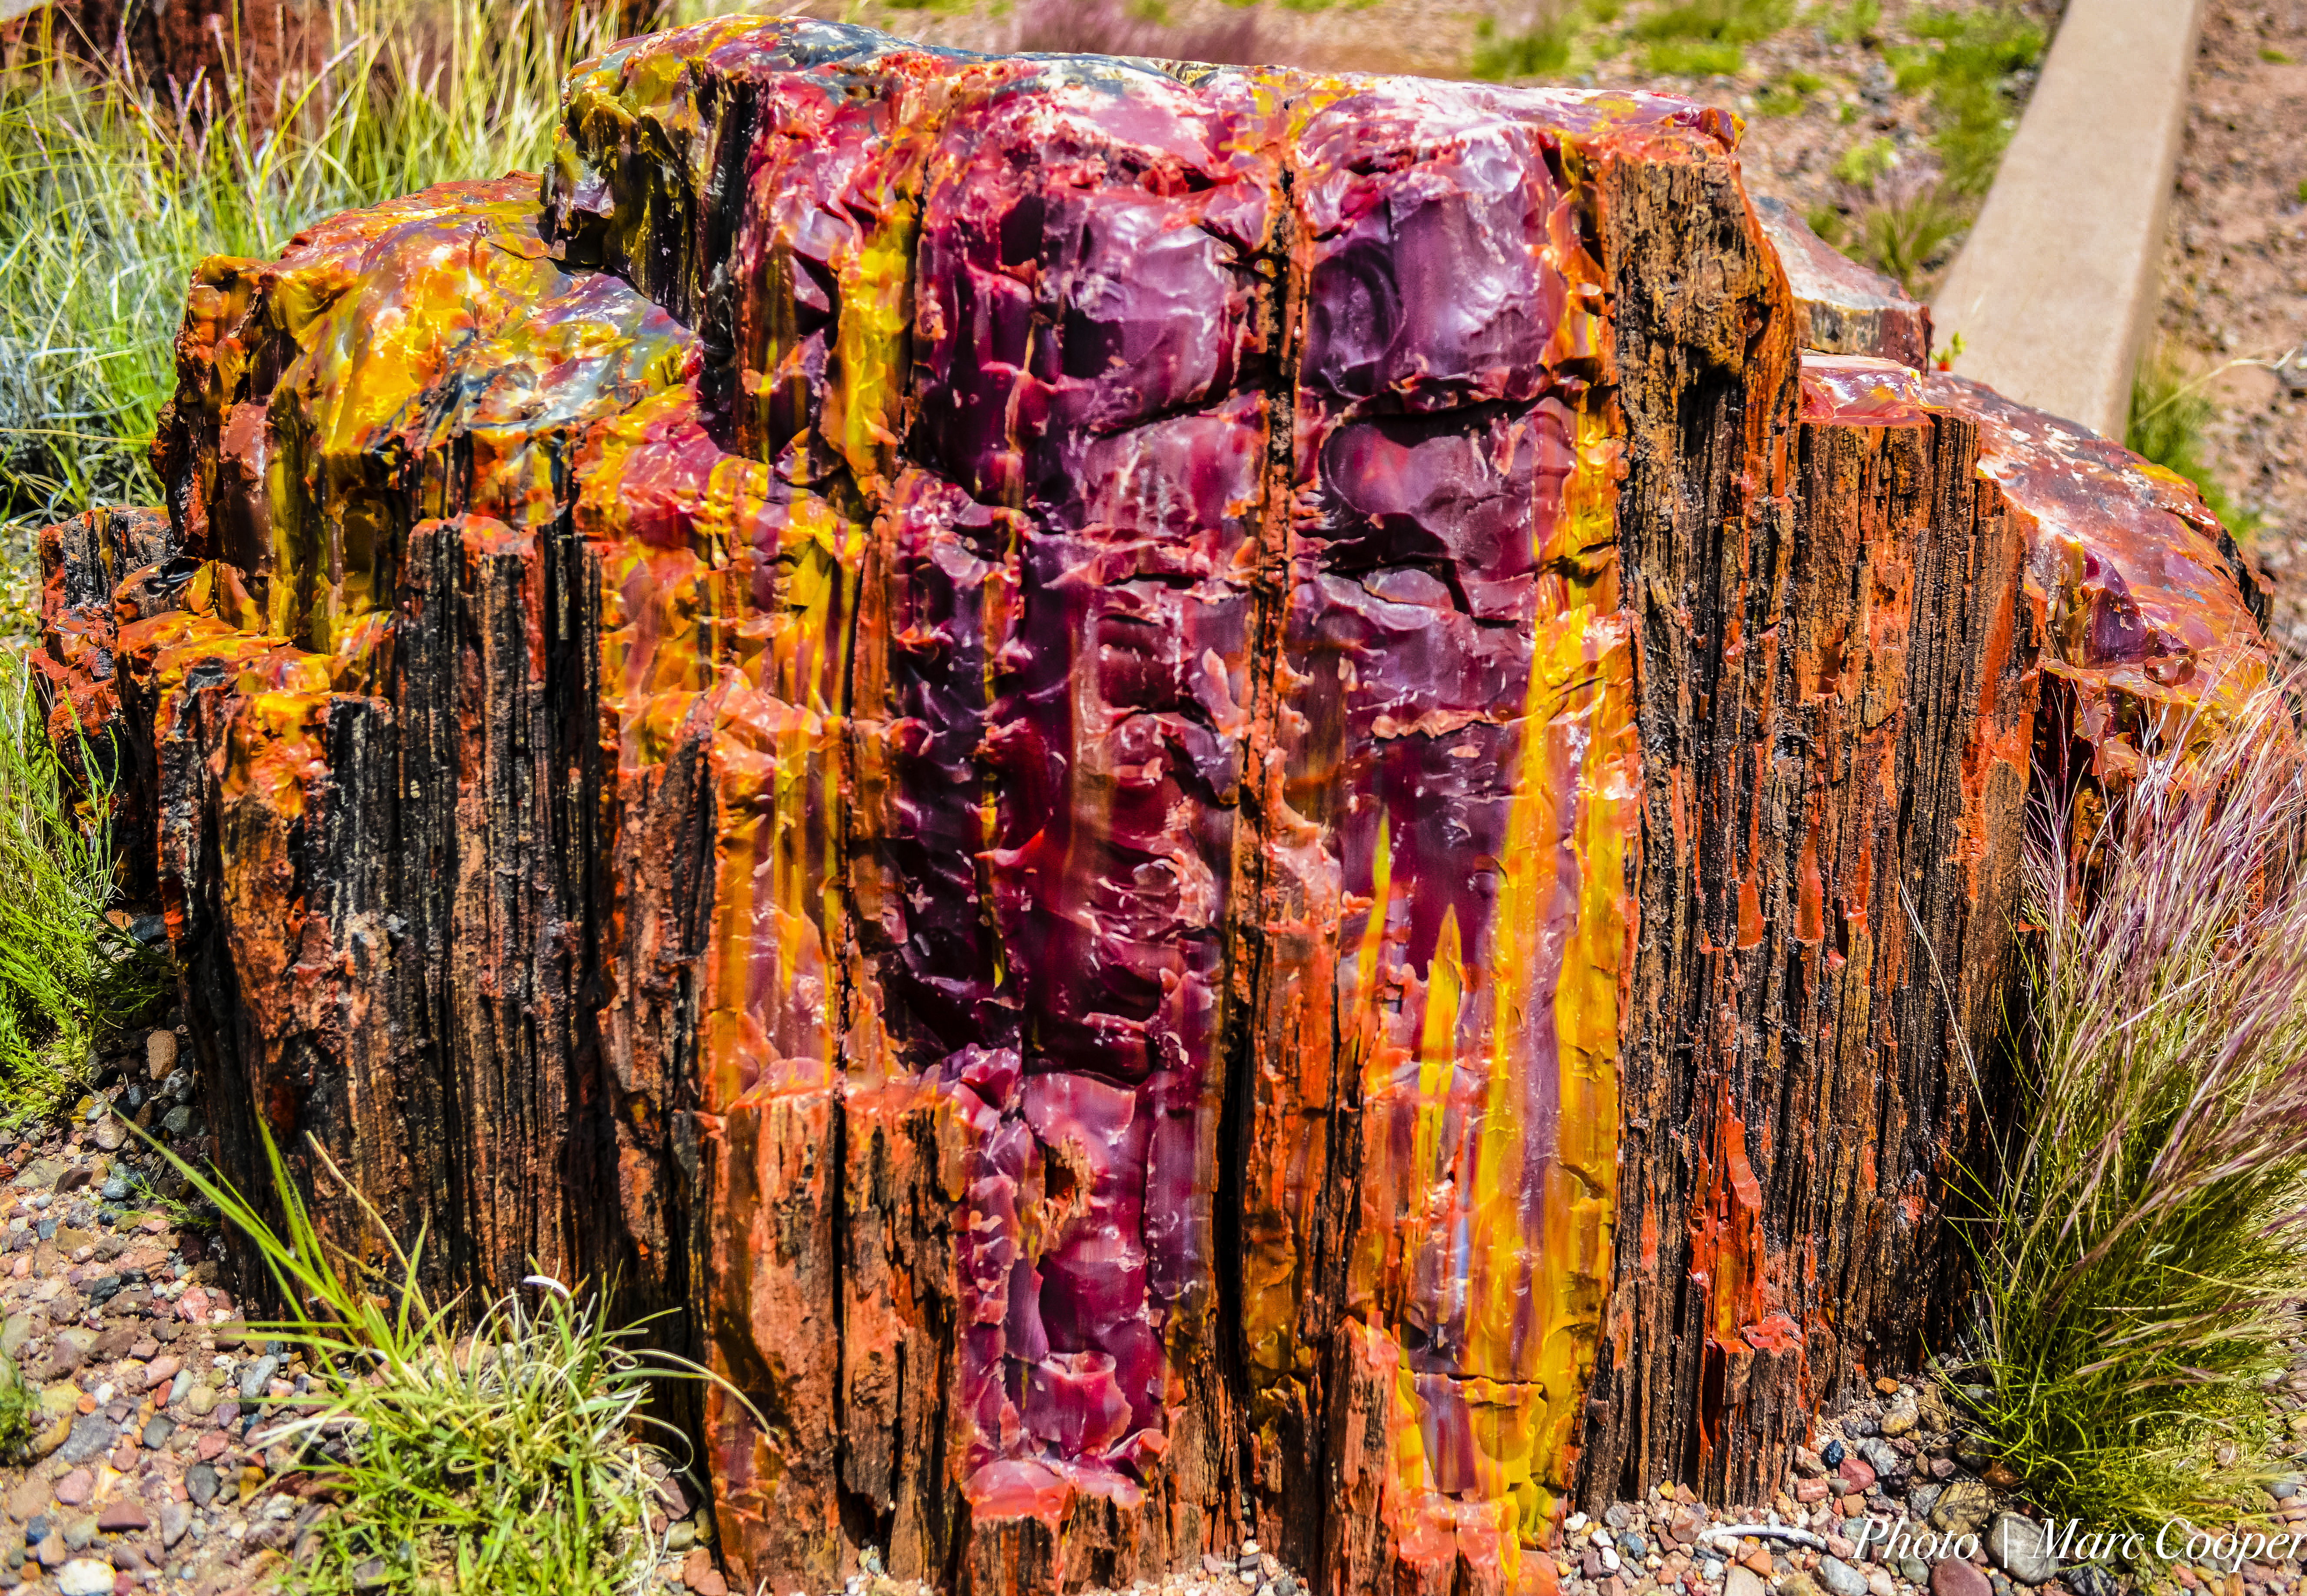
tree, forest, rock, flower, formation, autumn, park, terrain, season, arizona, national, hdr, cool image, colors, painteddesert, petrifiedforest, petrified, ancientforest, arizonapassages, route66, i, geological phenomenon